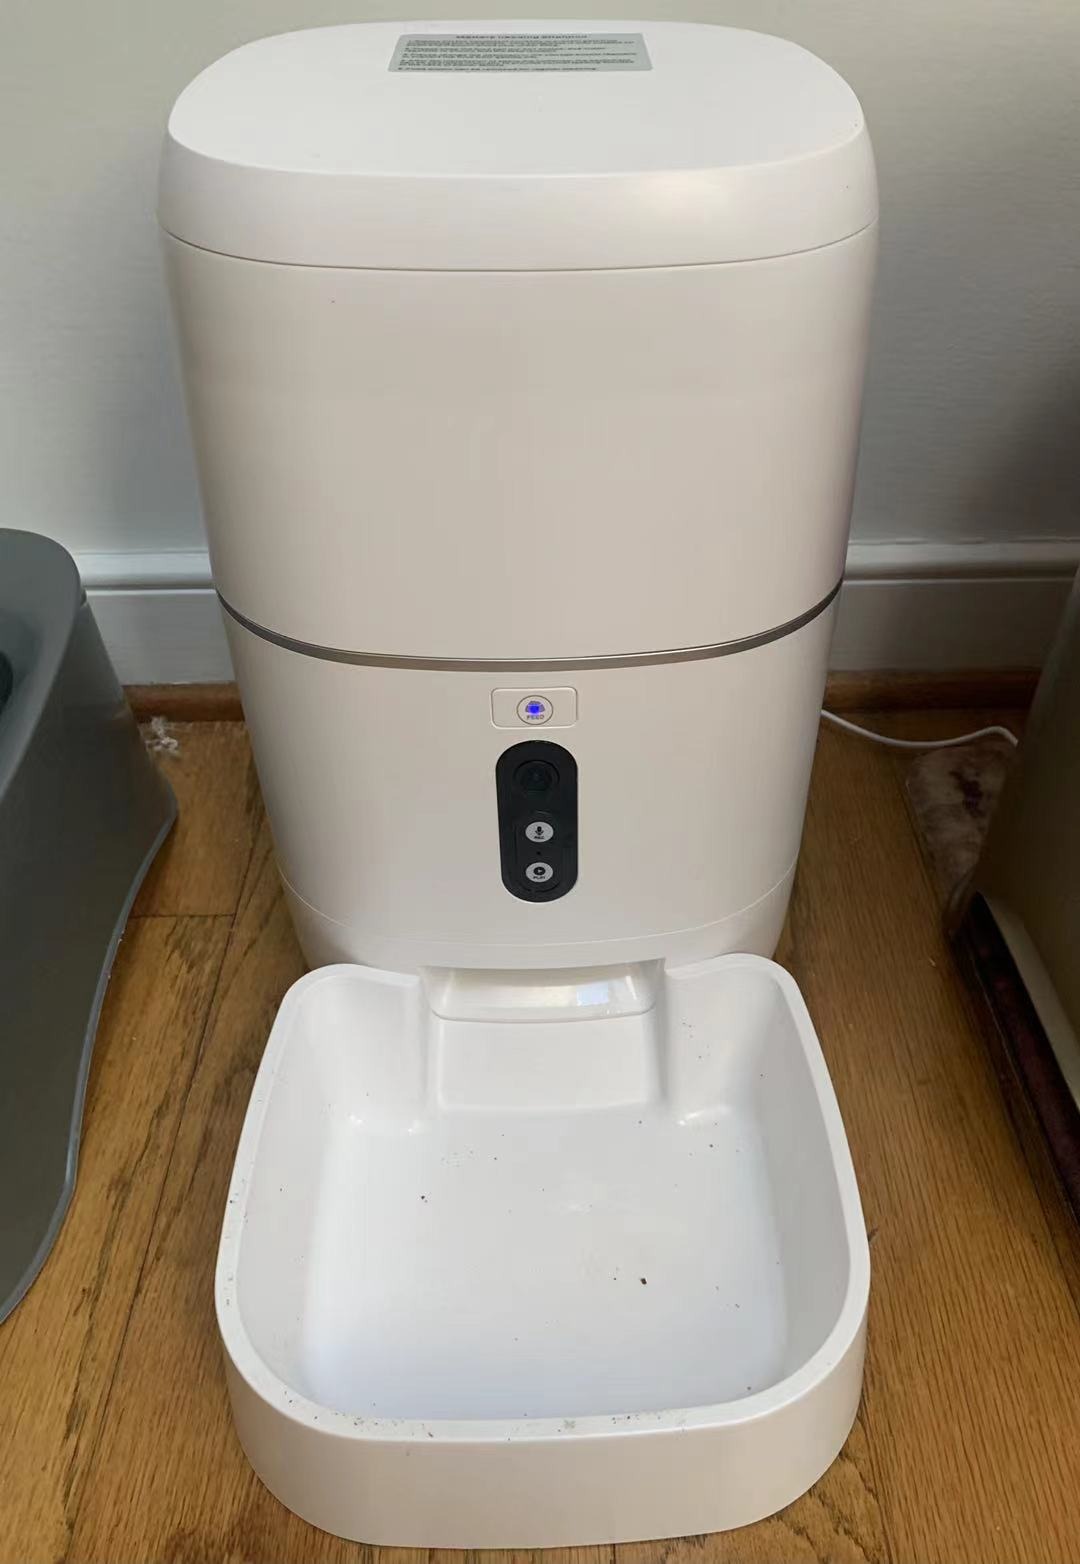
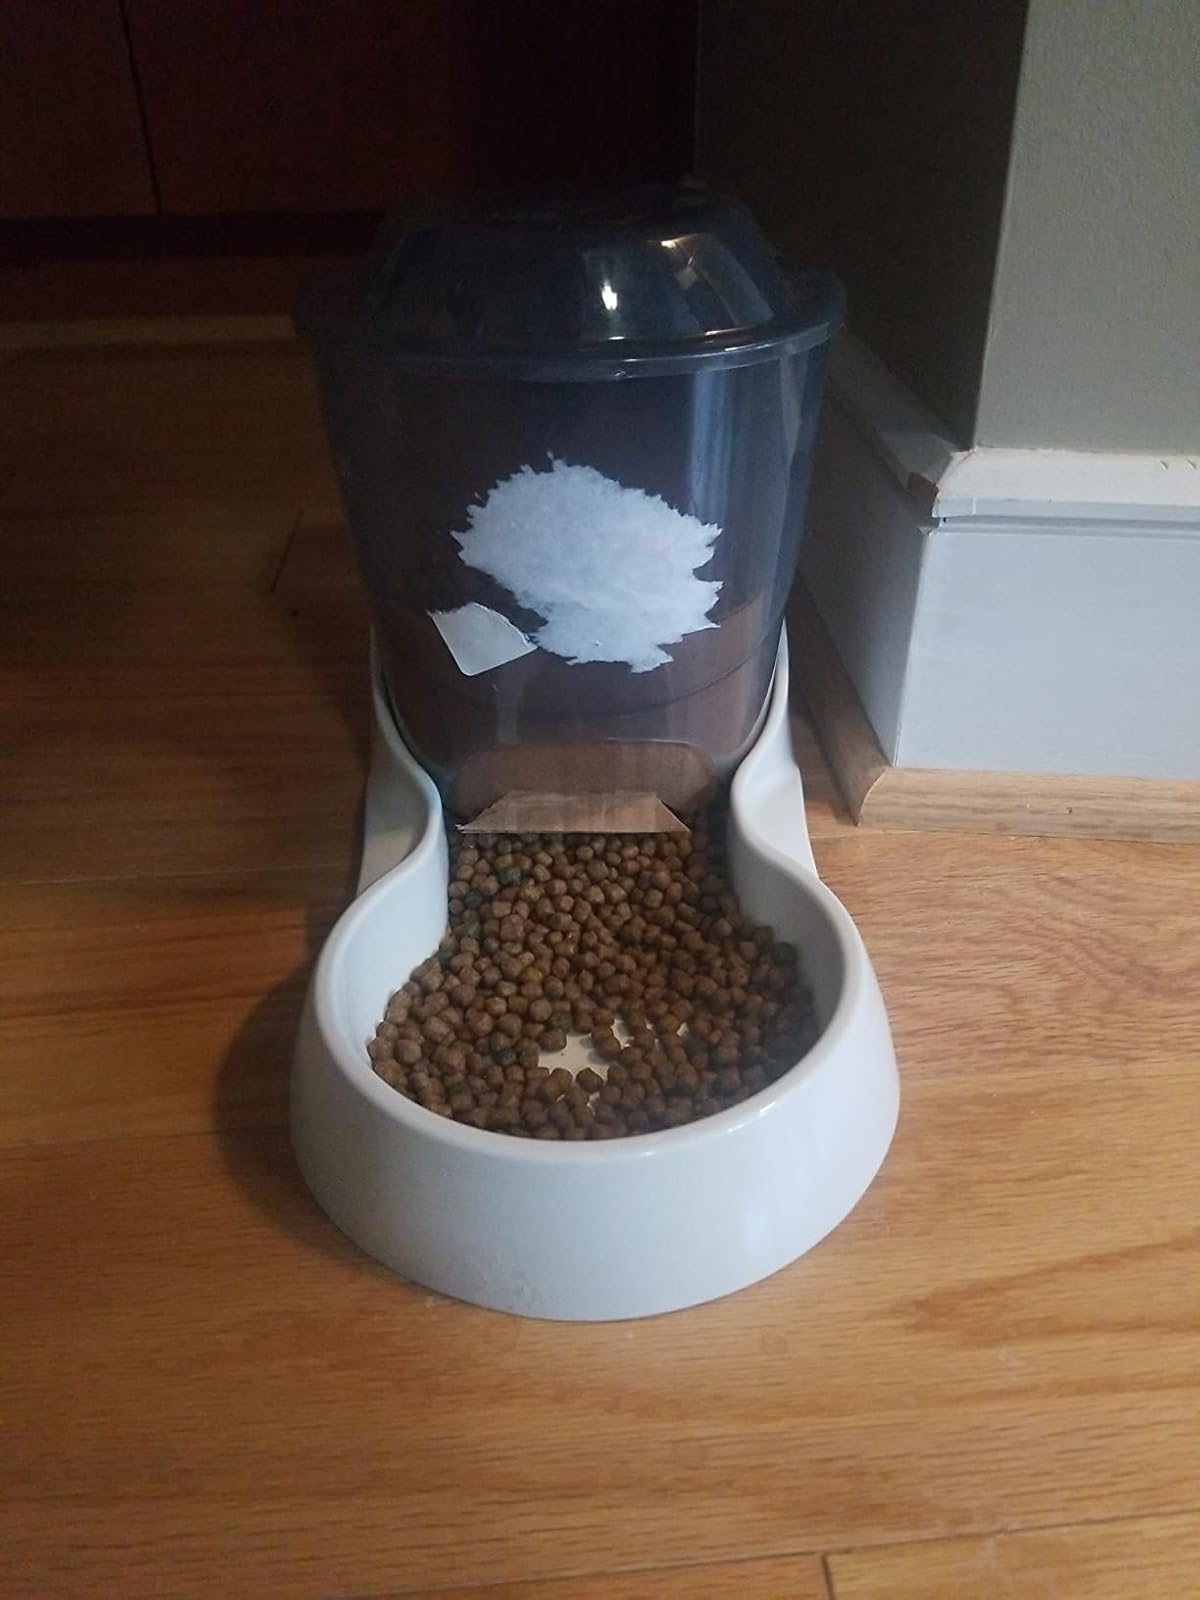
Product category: items_feeder
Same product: no